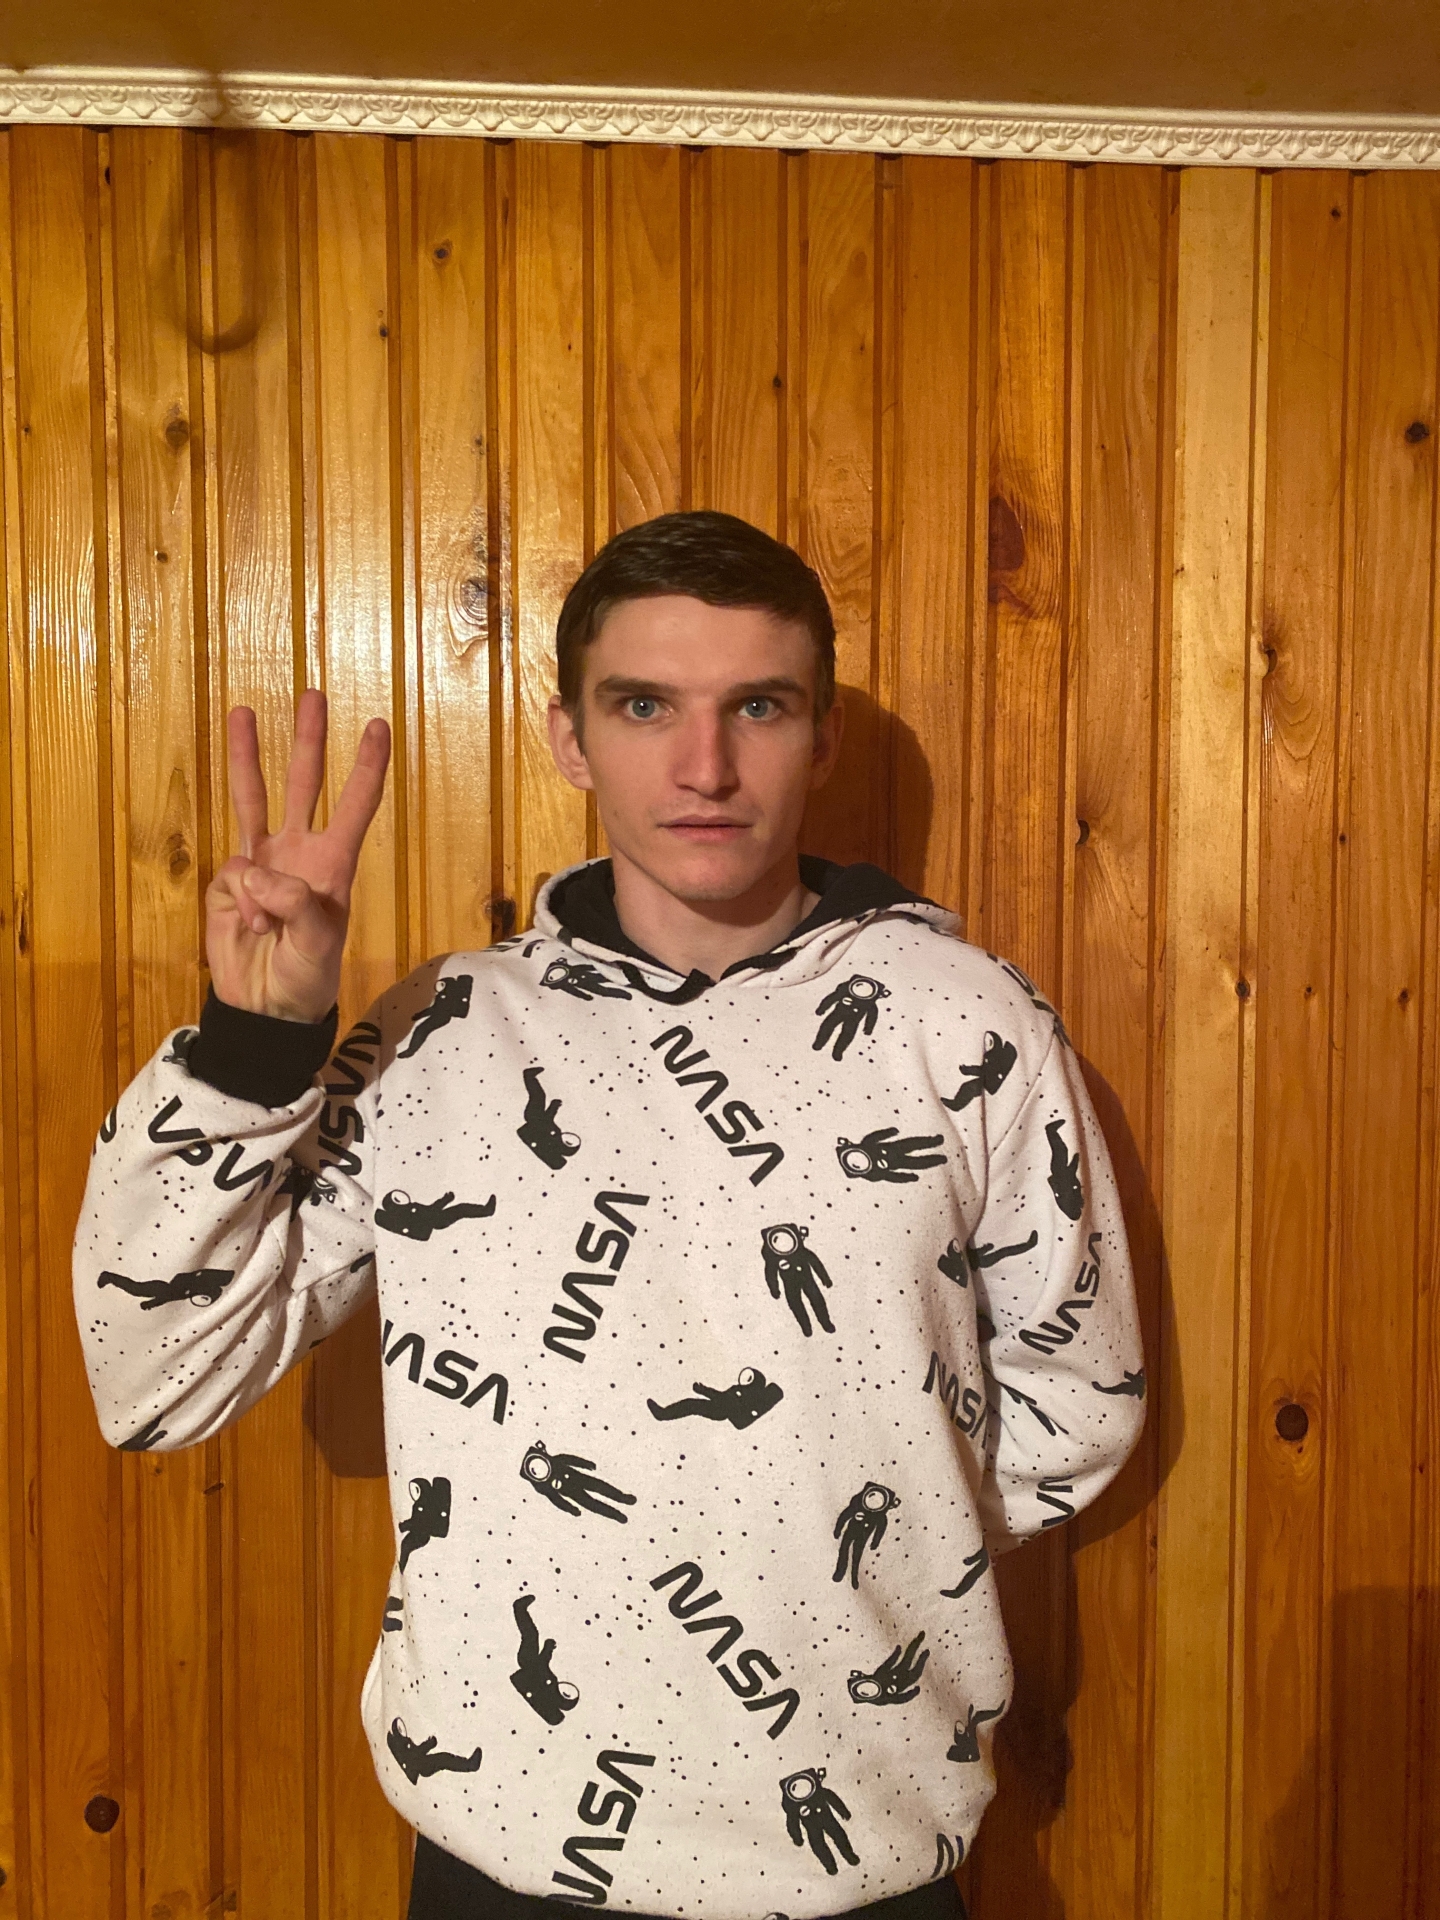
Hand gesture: three